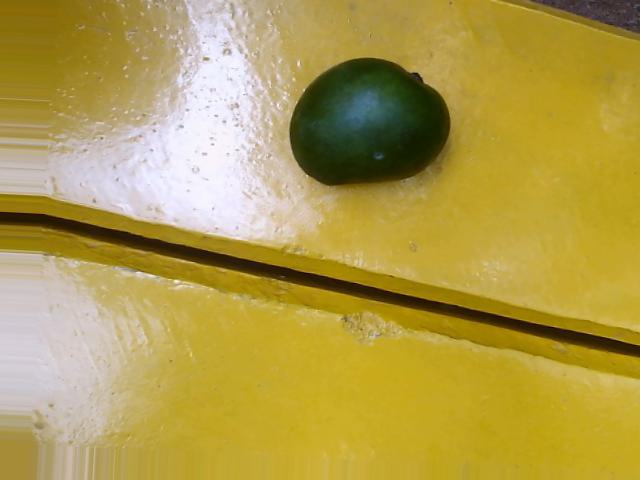
Label: Raw_Mango